Youp van 't Hek

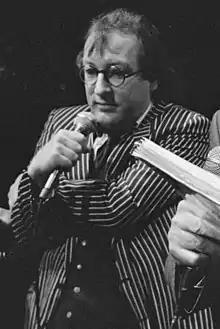
Van 't Hek in "De Kleine Komedie", 1988

Van 't Hek has worked with a changing group of musicians to supply the music to the songs in his shows. The constant factor in his musical backup during almost his entire career has been Ton Scherpenzeel (keyboardist of Kayak), who has composed almost all of his songs. In most of his shows he also worked with multi-instrumentalist Rens van der Zalm. The music to 's songs is mostly played on piano, accordion, violin and acoustic guitar, which reflects 's preference for classical music. One example of this is his rendition of the song Flappie, ostensibly about a Christmas he experienced in 1961. In 2020, the song was covered by Todd Rundgren.